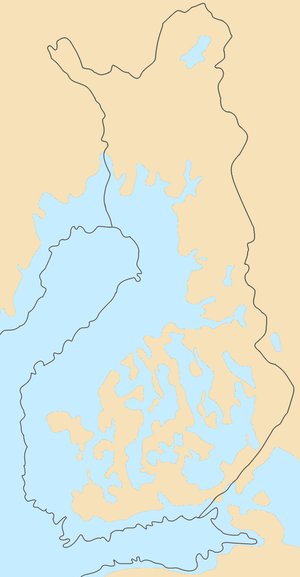
Landhævning
Store dele af Finland er tidligere havbund og skærgård. Havniveauet straks efter siste istid. Gletcheren over Norden var tykkest i Bottenviken, og landhævningen derfor størst der.
Landhævning er jordskorpens hævning i forhold til havniveau. I områder dækket af indlandsis i istiden, såsom Norden og Canada, opstår postglacial landhævning. I områder, hvor jordskorpens plader støder sammen, får man "tektonisk landhævning" kombineret med jordskælv. Havoverfladens højde i forhold til jordoverfladen påvirkes også af ændringer i vandets volum i verdenshavene.